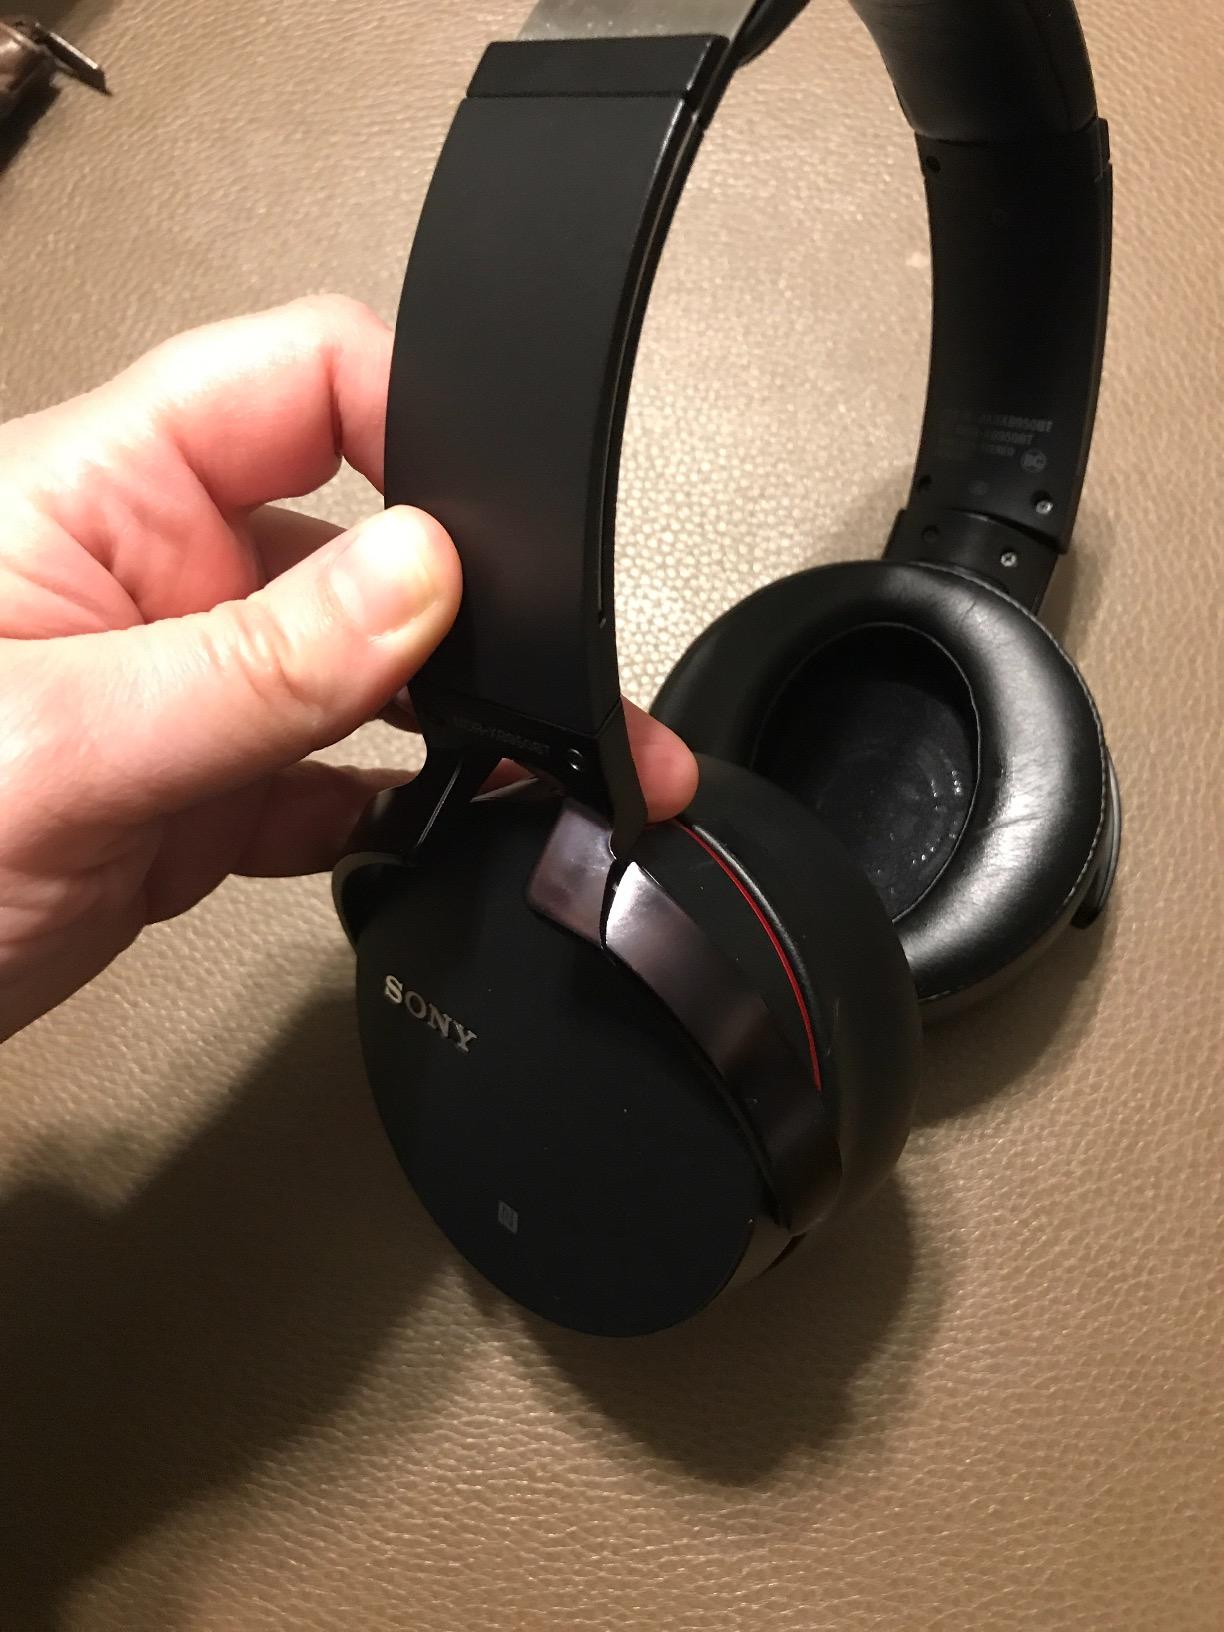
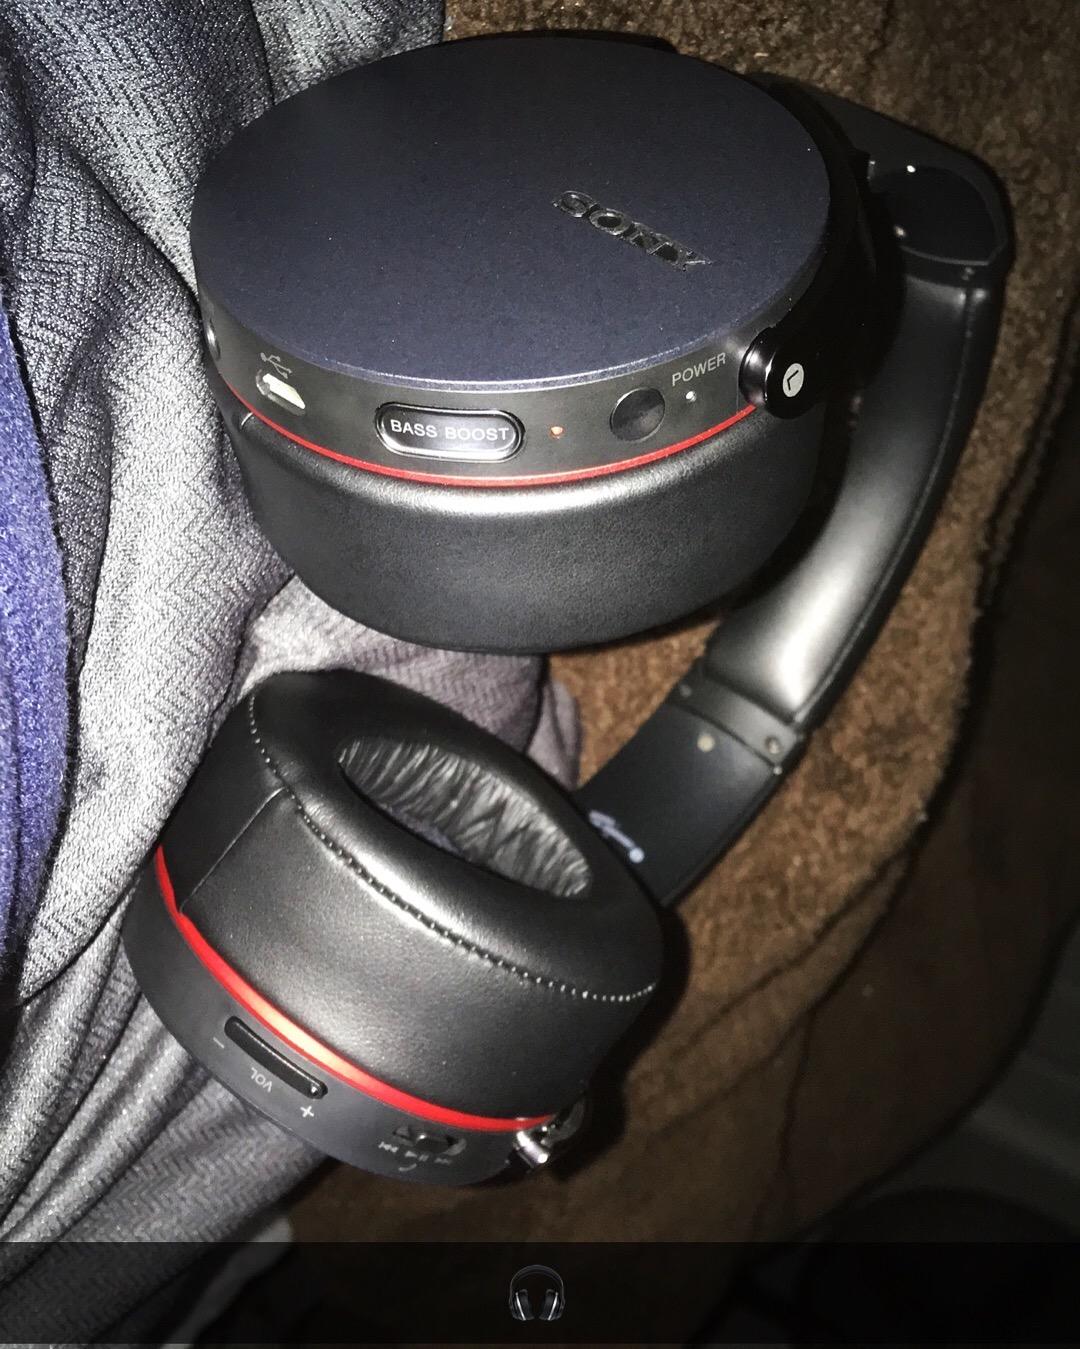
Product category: headphones
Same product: yes